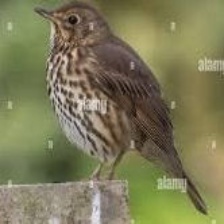
Species: ASHY THRUSHBIRD
Scientific name: GEOKICHLA CINEREA